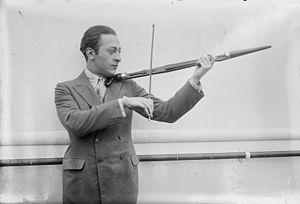
Jascha Heifetz, né le 2 février 1901 à Vilnius et mort le 10 décembre 1987 à Los Angeles, est un violoniste russe, naturalisé américain.